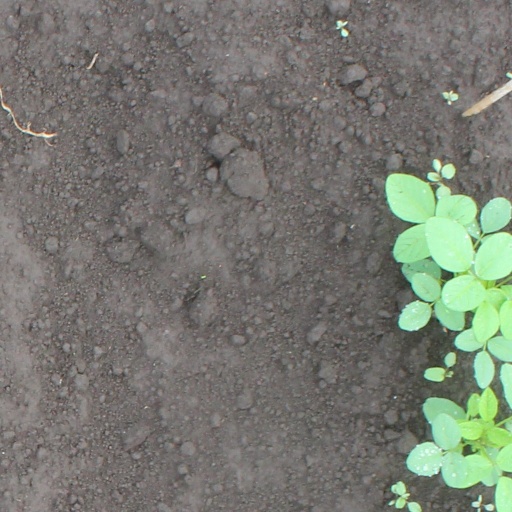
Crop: soybean